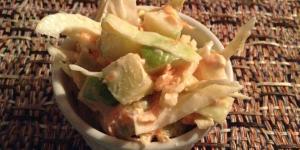
ensalada de col cremosa